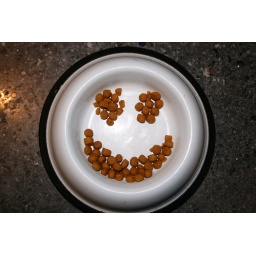
Smiley face that my cat left in her bowl